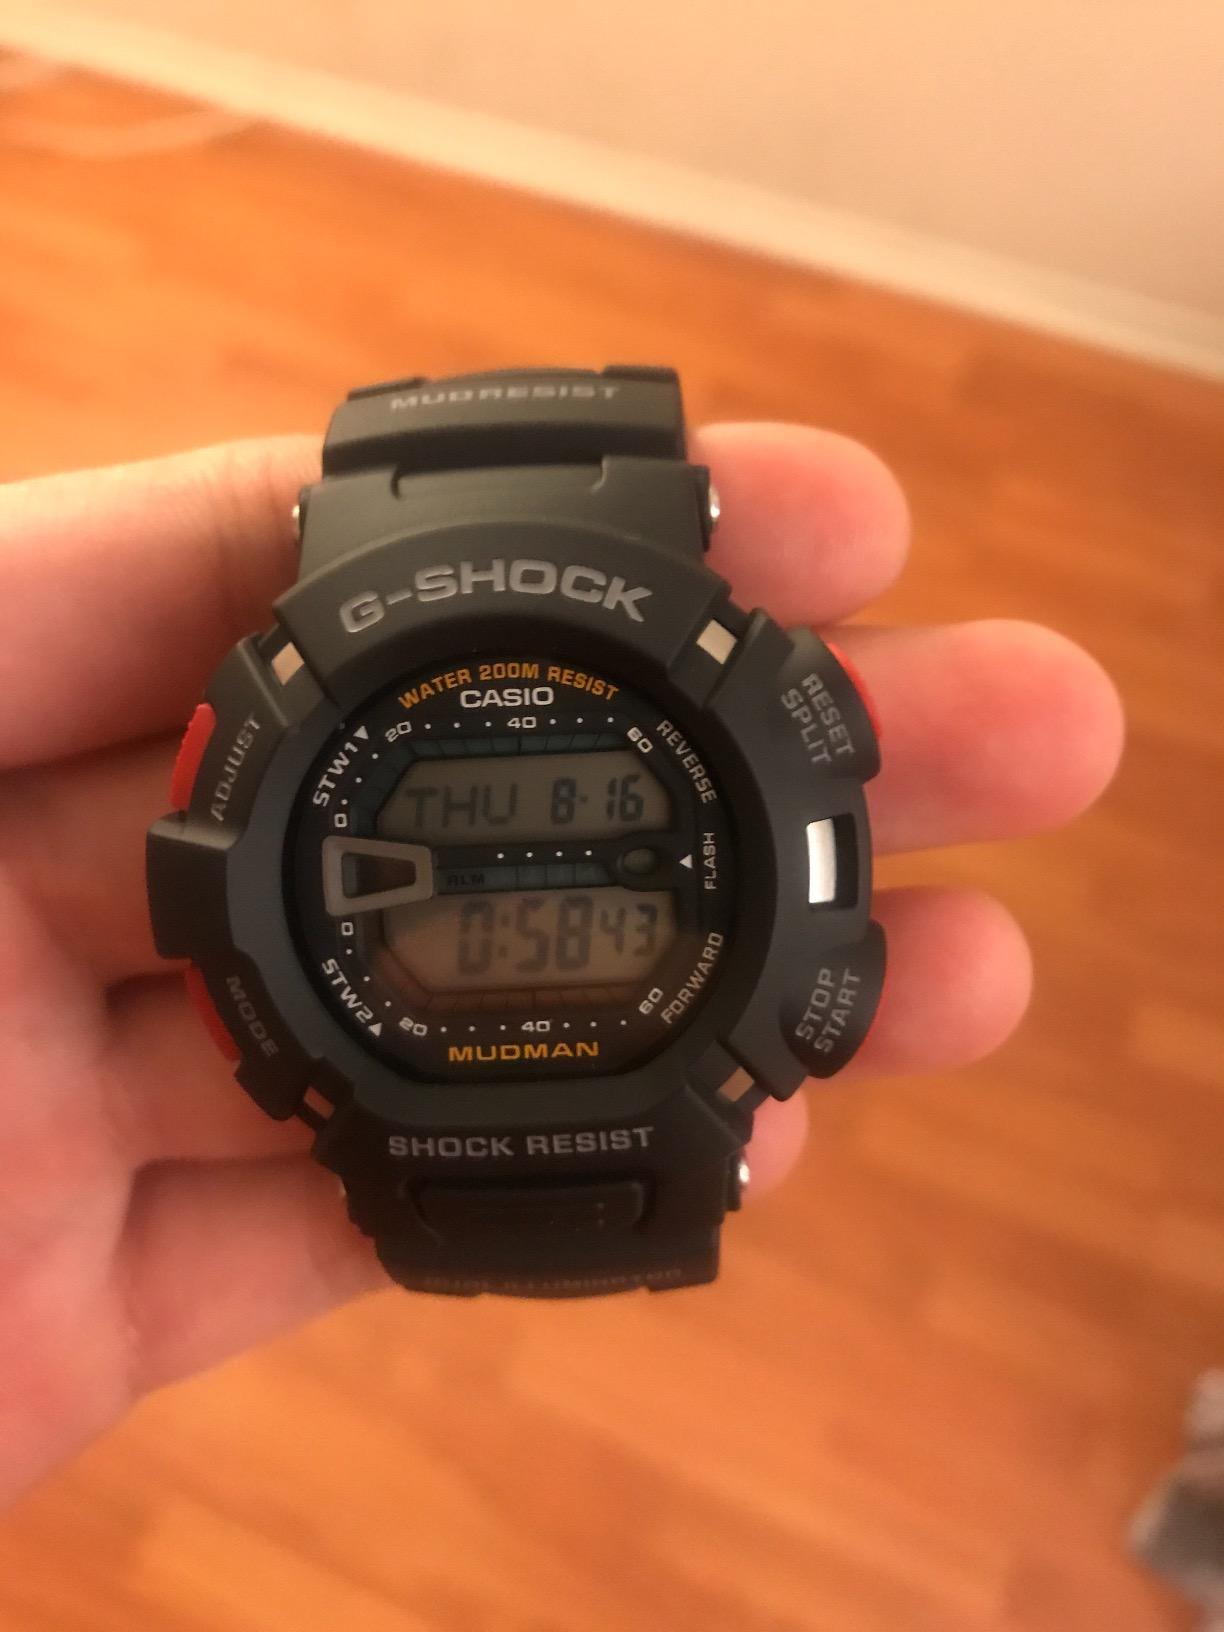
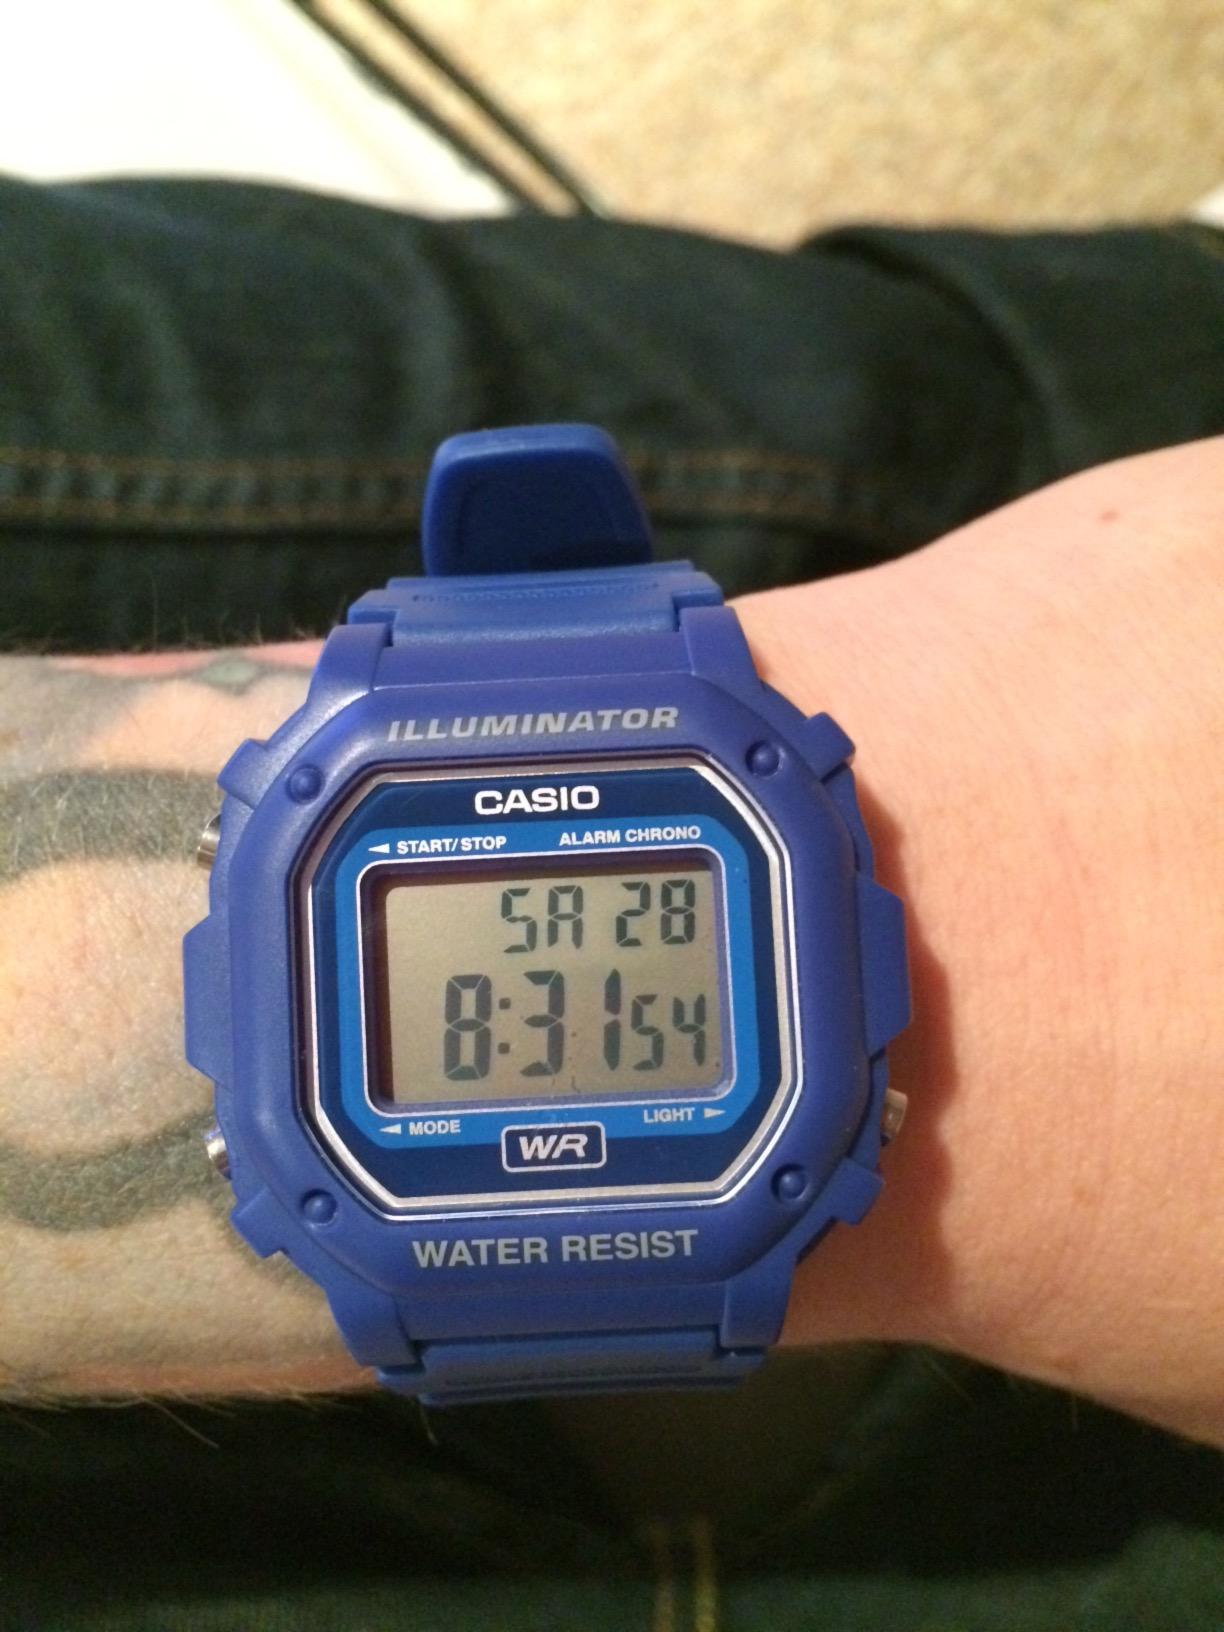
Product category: accessories_watch
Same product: no